Hurricane Ingrid

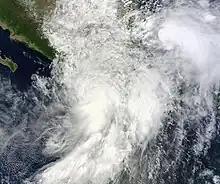
Ingrid (right) and Tropical Storm Manuel (left) over Mexico on September 15

Several tropical cyclone warnings and watches were posted in anticipation of the storm. Upon the development of Ingrid into a tropical cyclone at 2100 UTC on September 12, the Government of Mexico issued a tropical storm warning from Coatzacoalcos to Nautla, Veracruz. At 1500 UTC on September 13, the tropical storm warning was extended northward to Cabo Rojo, Veracruz, with a tropical storm watch northward to La Pesca, Tamaulipas. Later, a hurricane warning was issued between Cabo Rojo to La Pesca, with a tropical storm watch to Bahia Algodones, Tamaulipas. Pemex, the oil company operated by the Mexican government, evacuated workers from three platforms in the Gulf of Mexico due to the storm. In Tamaulipas, classes were canceled in 27 municipalities, and all classes were temporarily canceled throughout Veracruz. The threat of the storm caused events for Mexican Independence Day to be canceled. After a restriction on the news in 2010 due to the local drug war, members of a citizen alert system in Tamaulipas used Twitter to notify about flooding, missing people, and the need for assistance.